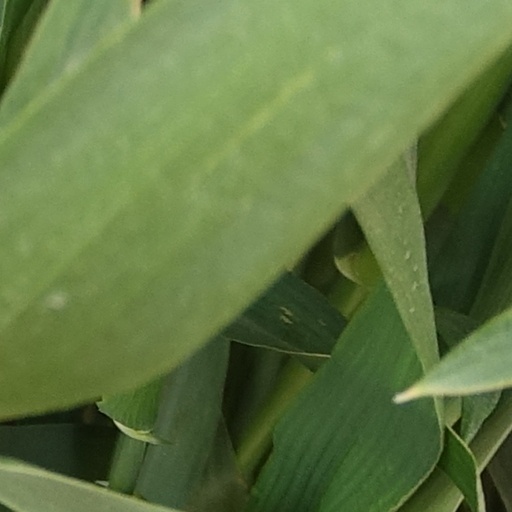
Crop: wheat